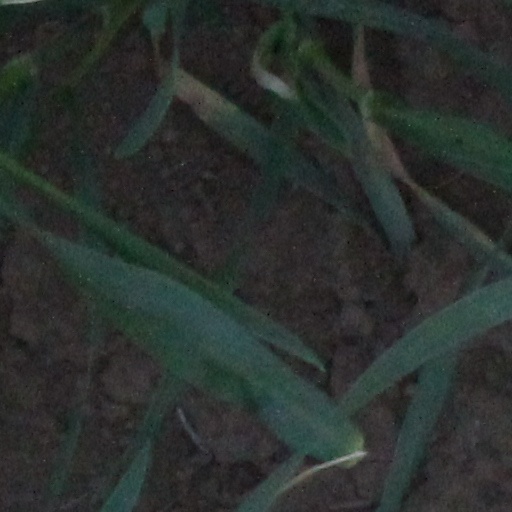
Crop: wheat